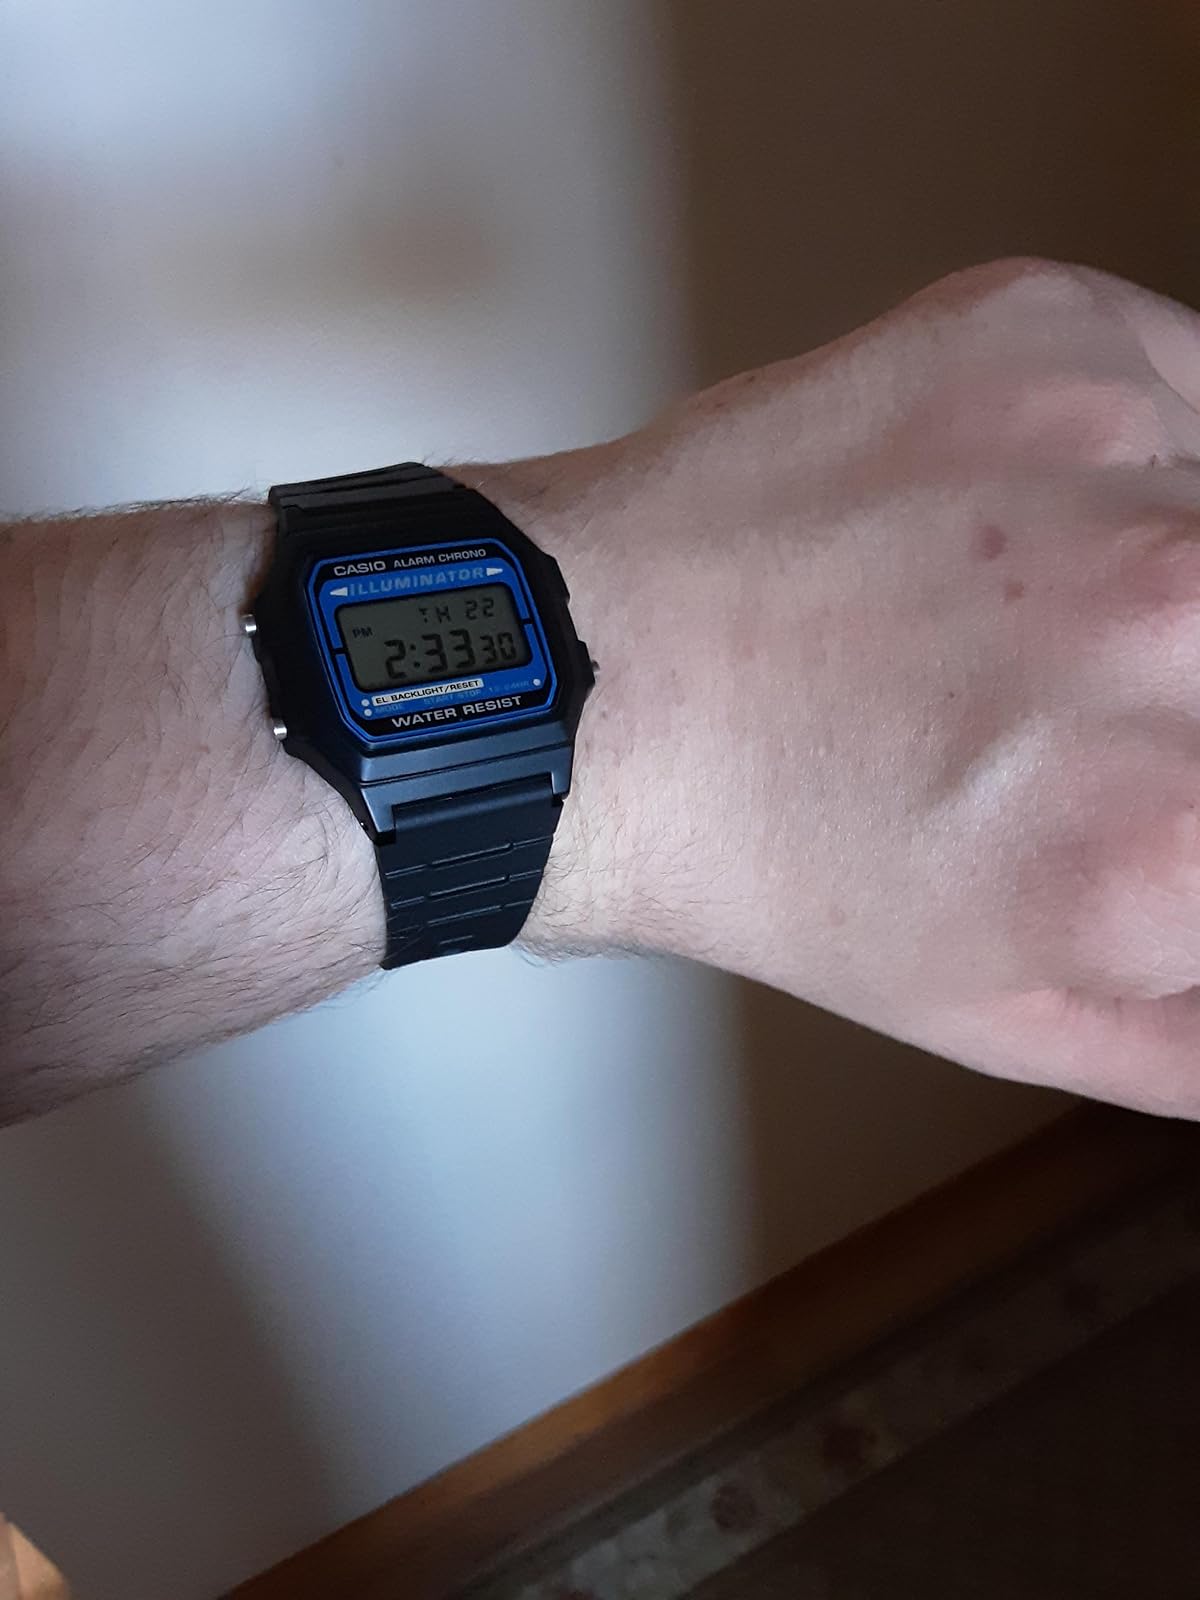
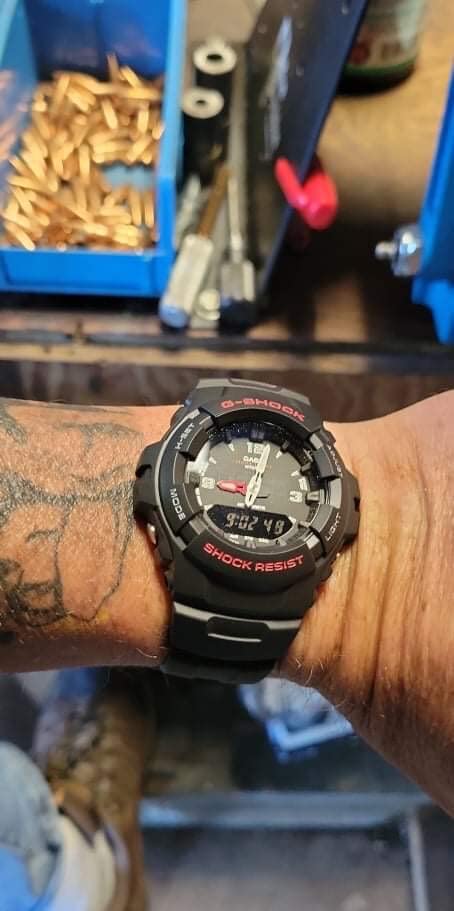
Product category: accessories_watch
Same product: no